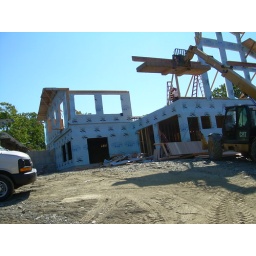
09/25 11:15 AMfront of garage with main floor above - front wall under construction